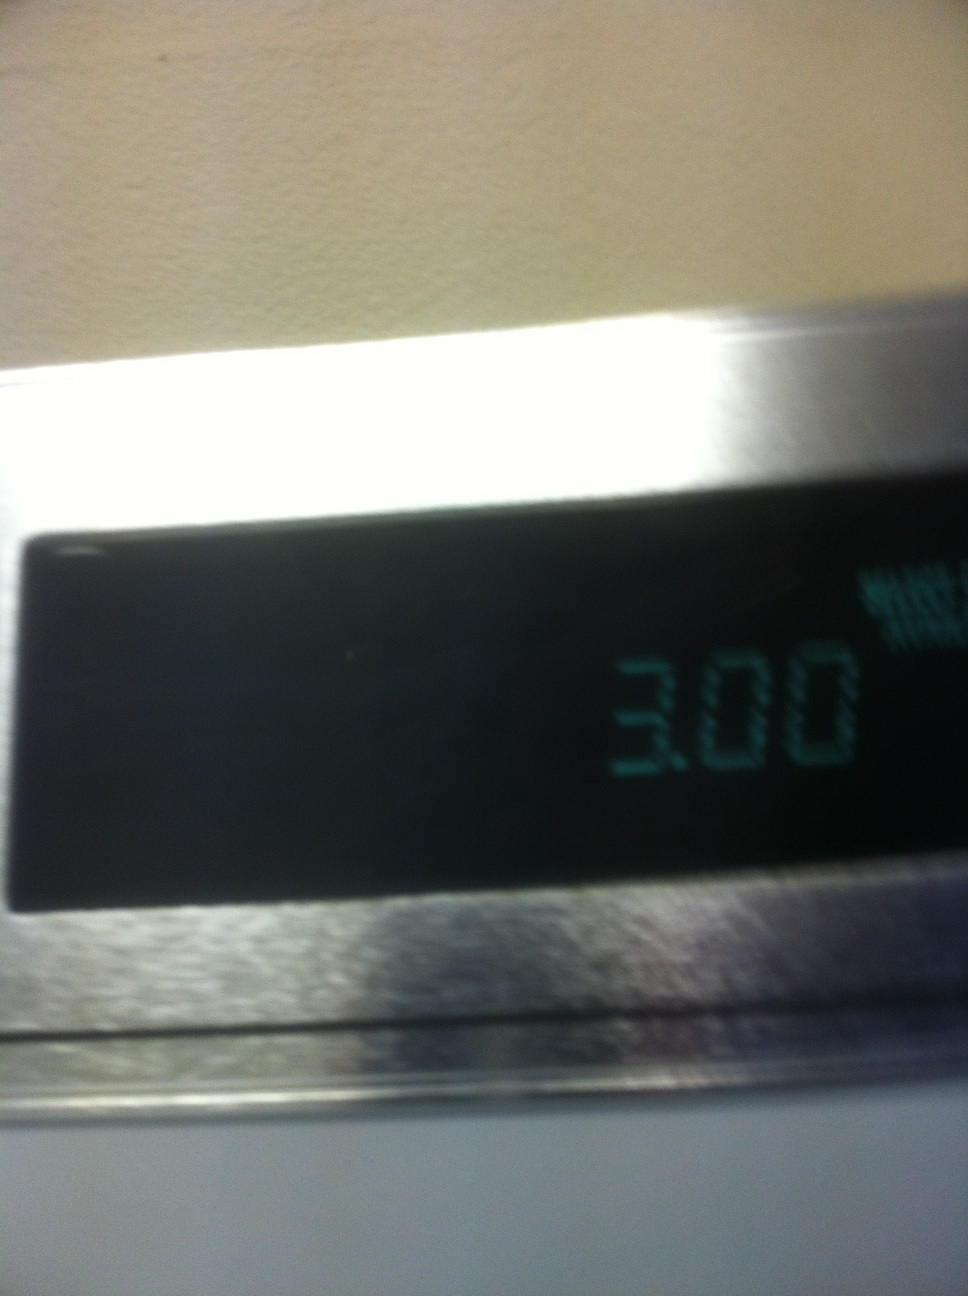Question: What does the display say?
Answer: 3.00